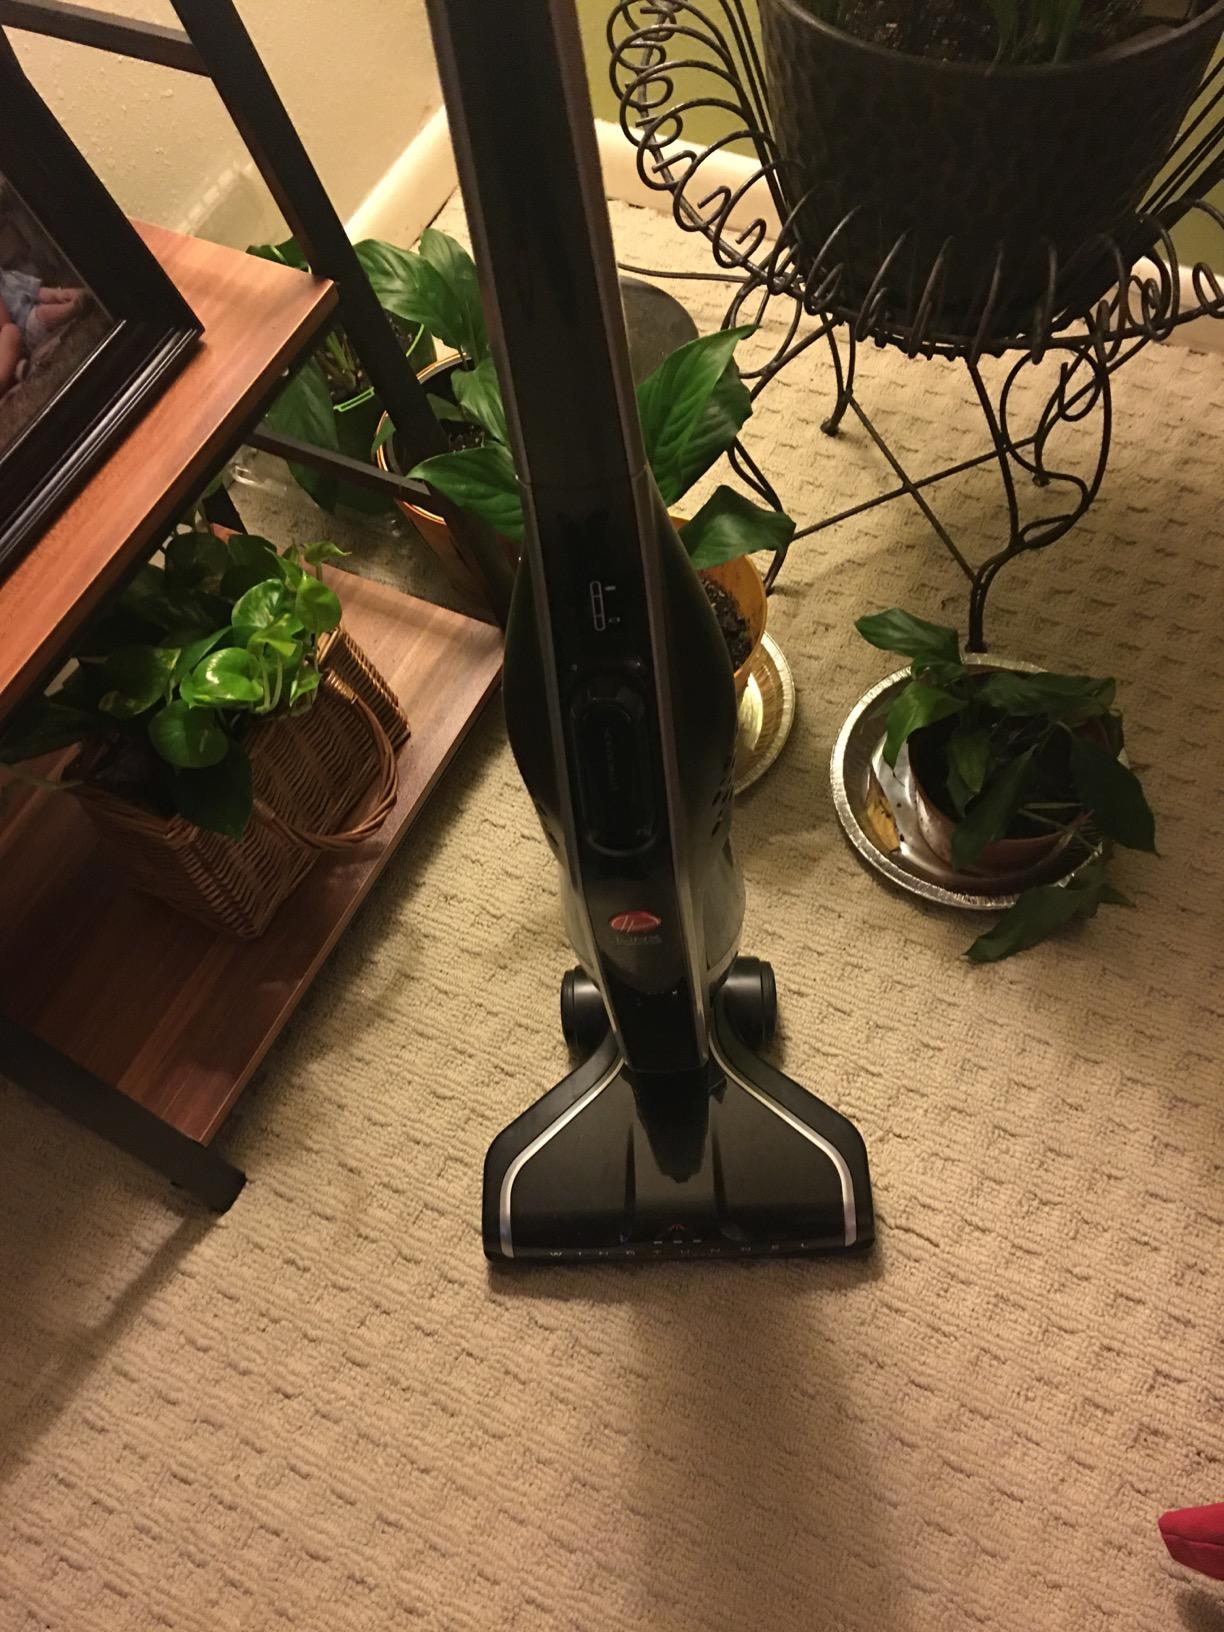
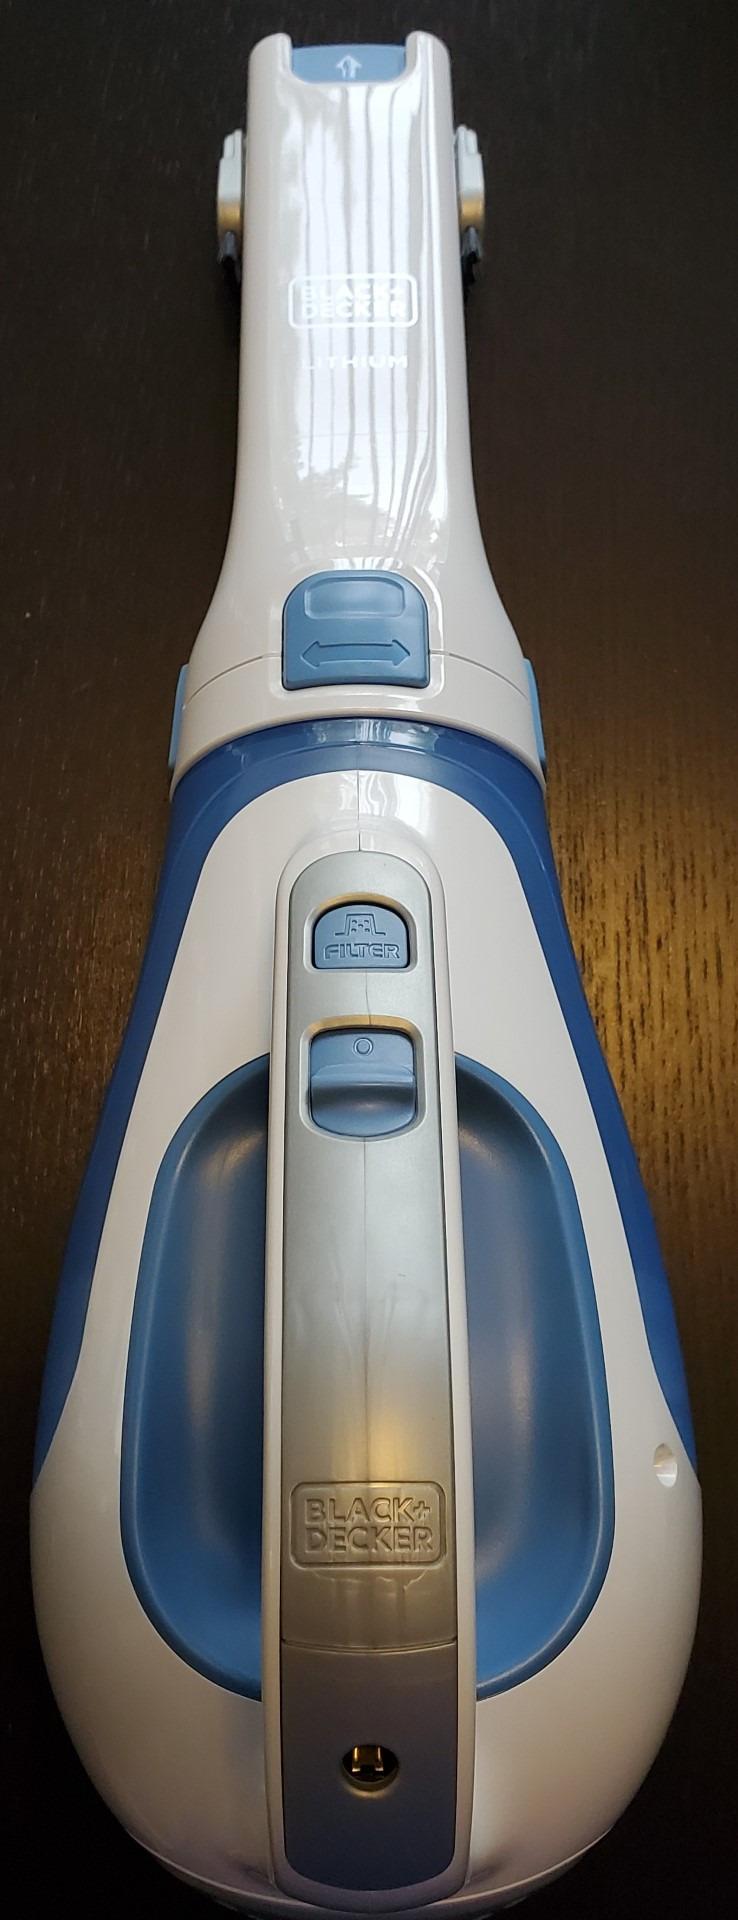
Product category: items_vacuum
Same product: no